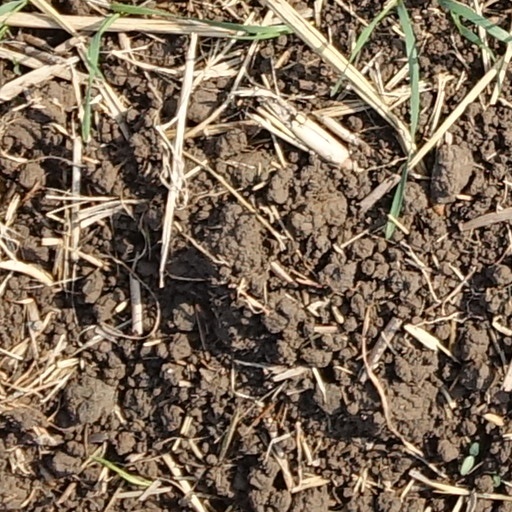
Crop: wheat